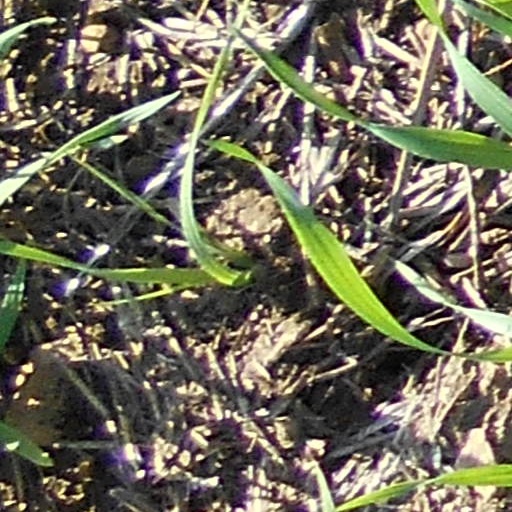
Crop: wheat